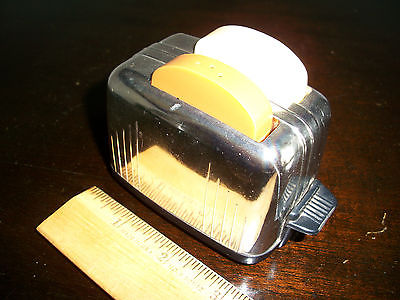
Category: toaster